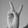
ASL letter: V